Mexican twelve-string guitar

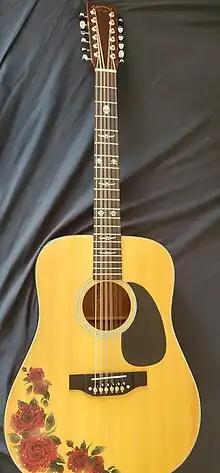
A vintage Takamine 12-string with a requinto style set-up

The Mexican twelve-string guitar, also known as a requinto-style or Sierreño-style guitar, is a modified twelve-string guitar. It can approximate the sound of a bajo sexto or bajo quinto and play regional Mexican styles, such as norteño, Tejano (Tex-Mex), and conjunto (música mexicana-tejana). In a traditional 12-string setup, the lower four strings (E, A, D, and G) have octave pairs, while the top two (B and E) have unison pairs. However, for Regional Mexican styles, all strings are set up with identical unison pairs instead of the traditional octave courses. This configuration yields a resonant timbre reminiscent of the venerable bajo sexto, but adds significantly more tension on the bridge and neck. Furthermore, it usually requires the nut to be modified, the neck compensated, and the bridge to be reinforced. It is unclear why this is claimed as online string tension calculators show that the higher pitch strings on a guitar are the ones at higher tension and therefore unison tuning should reduce the overall tension upon the neck and bridge. This may be a misconception equating the strings thickness with its tension, which is actually a factor of tension, pitch, length and string construction. But w/ 2 sets of the Lightest Gauge of Strings, no problems will be caused. If a Mexican 12 string Guitar is being used as a Substitute for the Accordion w/ Bajo Quinto (or Bajo Sexto) playing the Accompaniment, then the Mexican 12 string Guitar provides the High End while the Bajo Quinto (or Bajo Sexto) provides the Low End, allowing for a nice contrast.